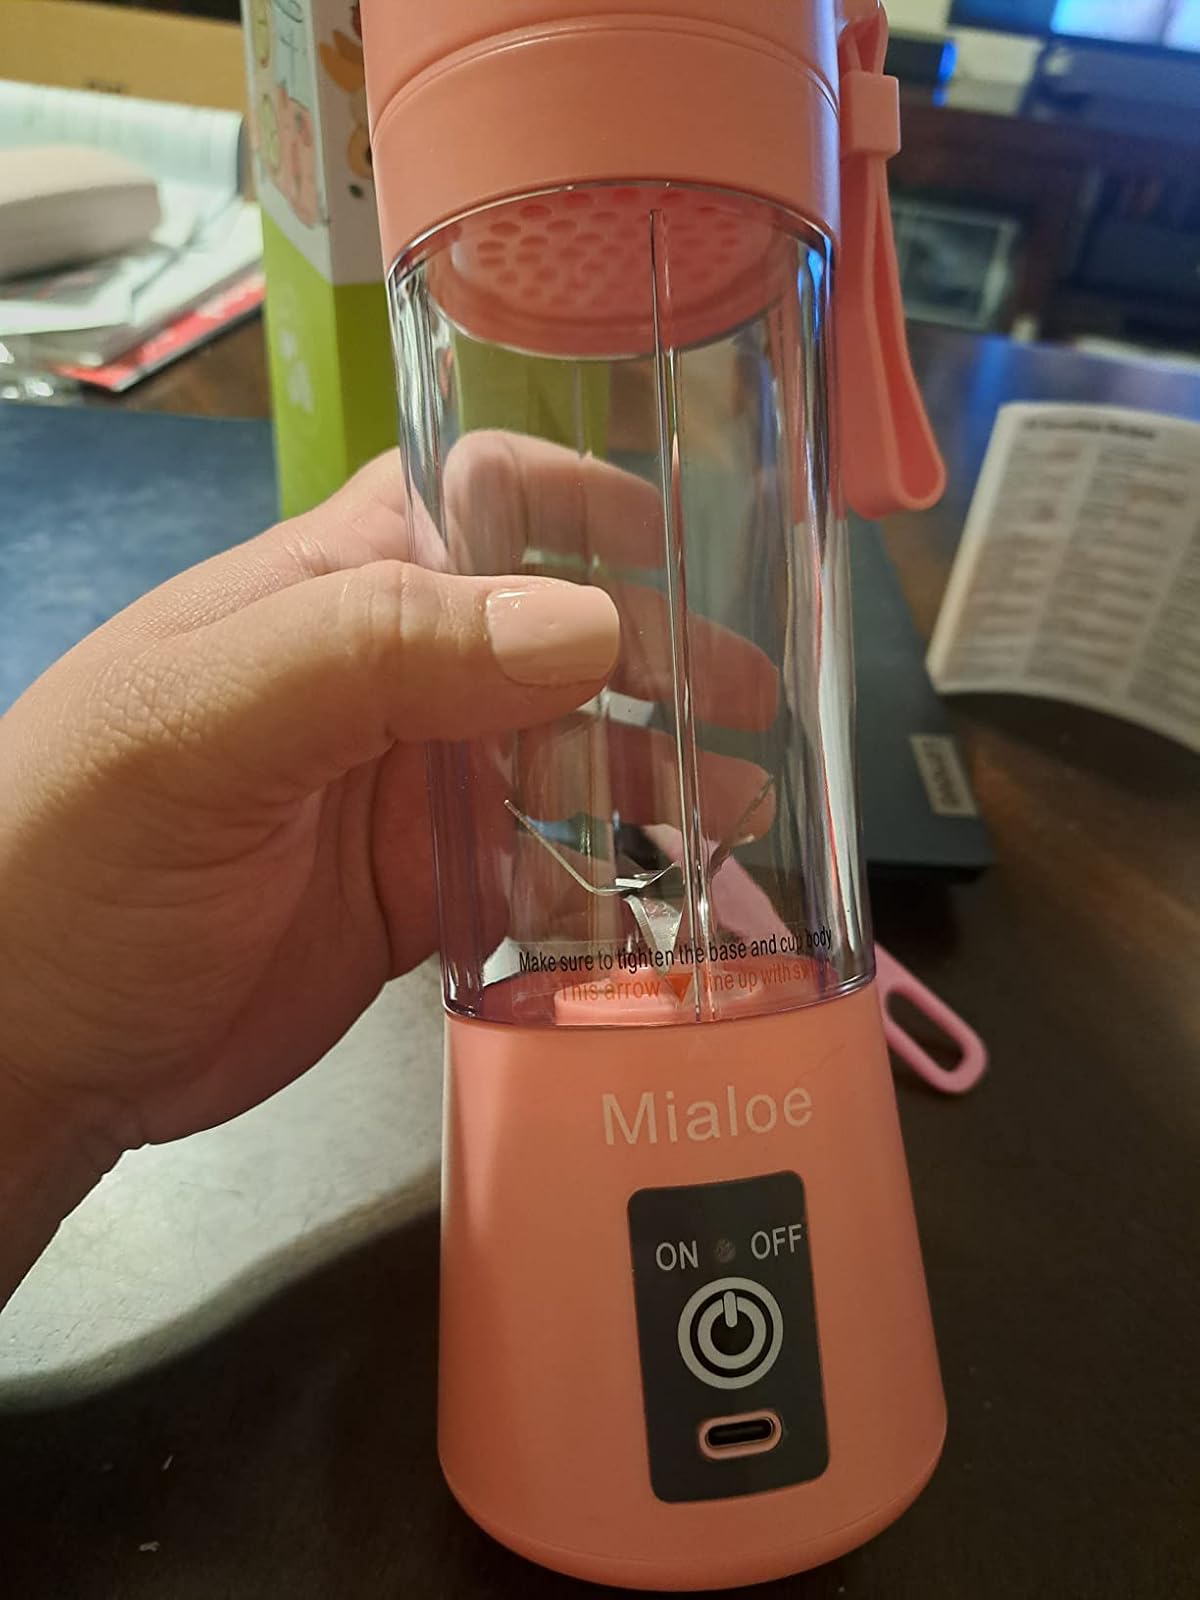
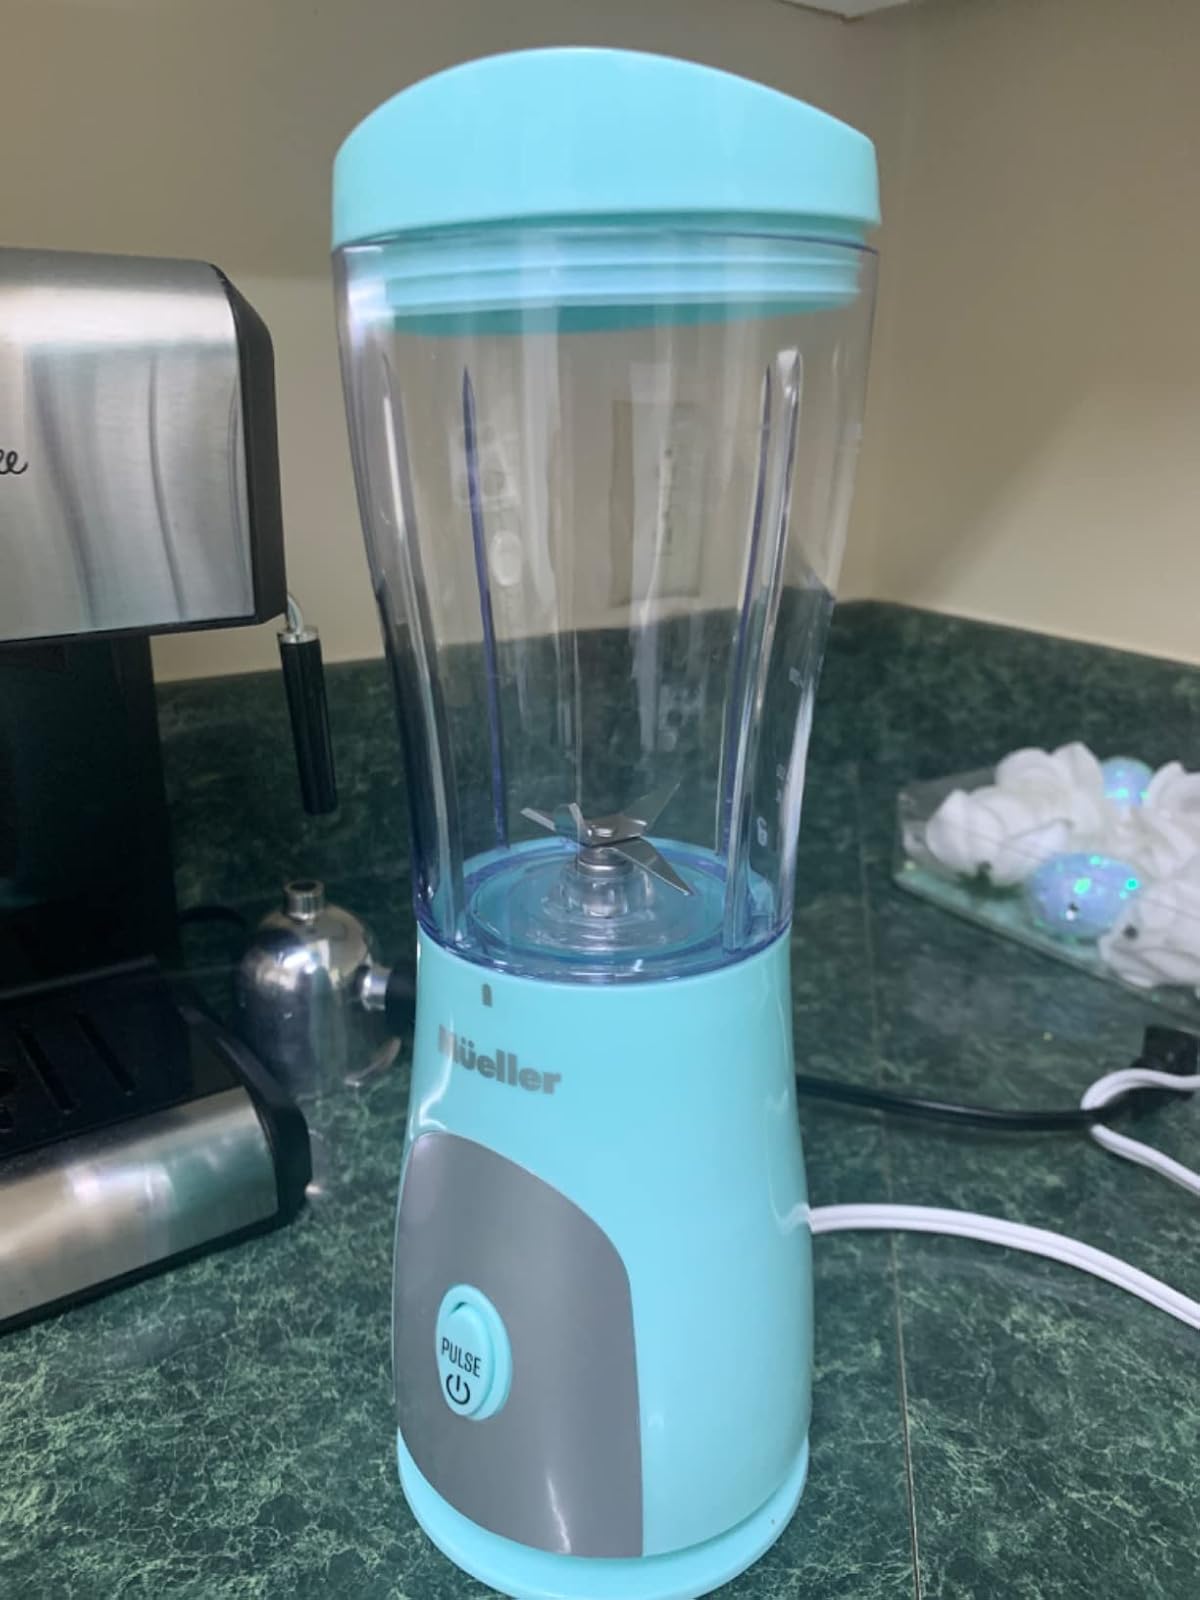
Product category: items_blender
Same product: no